Hookah lounge

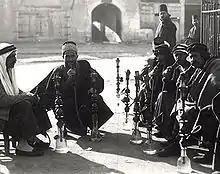
Waterpipes outside a café in Aleppo, Syria.

The origins of hookah are controversial, even though most agree that it started either in ancient Persia or the Indian subcontinent.